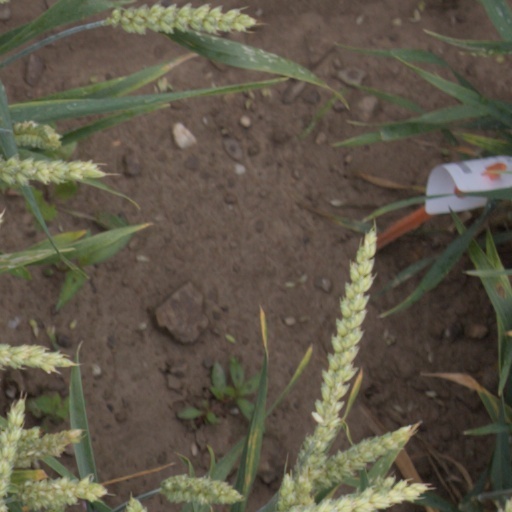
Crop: wheat